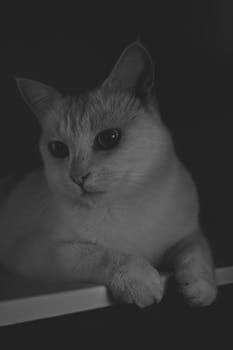
Label: No Watermark